Ove Ramel Sehested

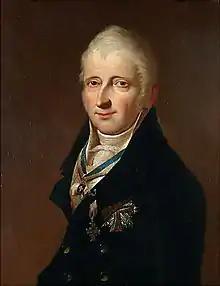

Ove Ram[m]el Sehested (13 March 1757 – 21 October 1838) was a Norwegian-Danish economist, administrator, and a collector of natural history specimens. He served as Minister of the Privy Council of Denmark from 1824 to 1831.